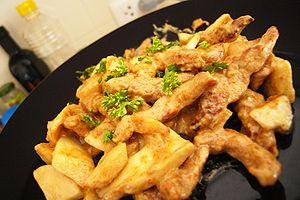
Le bœuf Stroganov ou bœuf Stroganoff est une recette traditionnelle de la cuisine russe : un ragoût de viande de bœuf mariné, sauté, puis braisé avec une sauce à la crème smetana ou de crème aigre, de moutarde, de paprika, d'oignons, et de champignons. Cette recette classique de la cuisine russe, est à ce jour répandue dans le monde entier sous de nombreuses variantes.